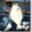
Label: flatfish